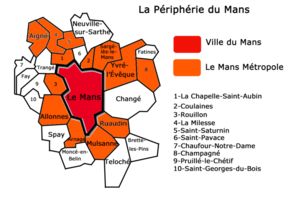
Le Mans est une commune faisant partie des grandes villes du Grand Ouest français, située dans la région des Pays de la Loire et le département de la Sarthe dont elle est la préfecture.